Banaganapalli

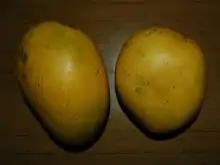
Banganapalle mangoes, illustrating variations in shape and size commonly found.

As of the 2011 census, the town had a population of 36,056. Banaganapalle is tenth-most populous town in Kurnool district.